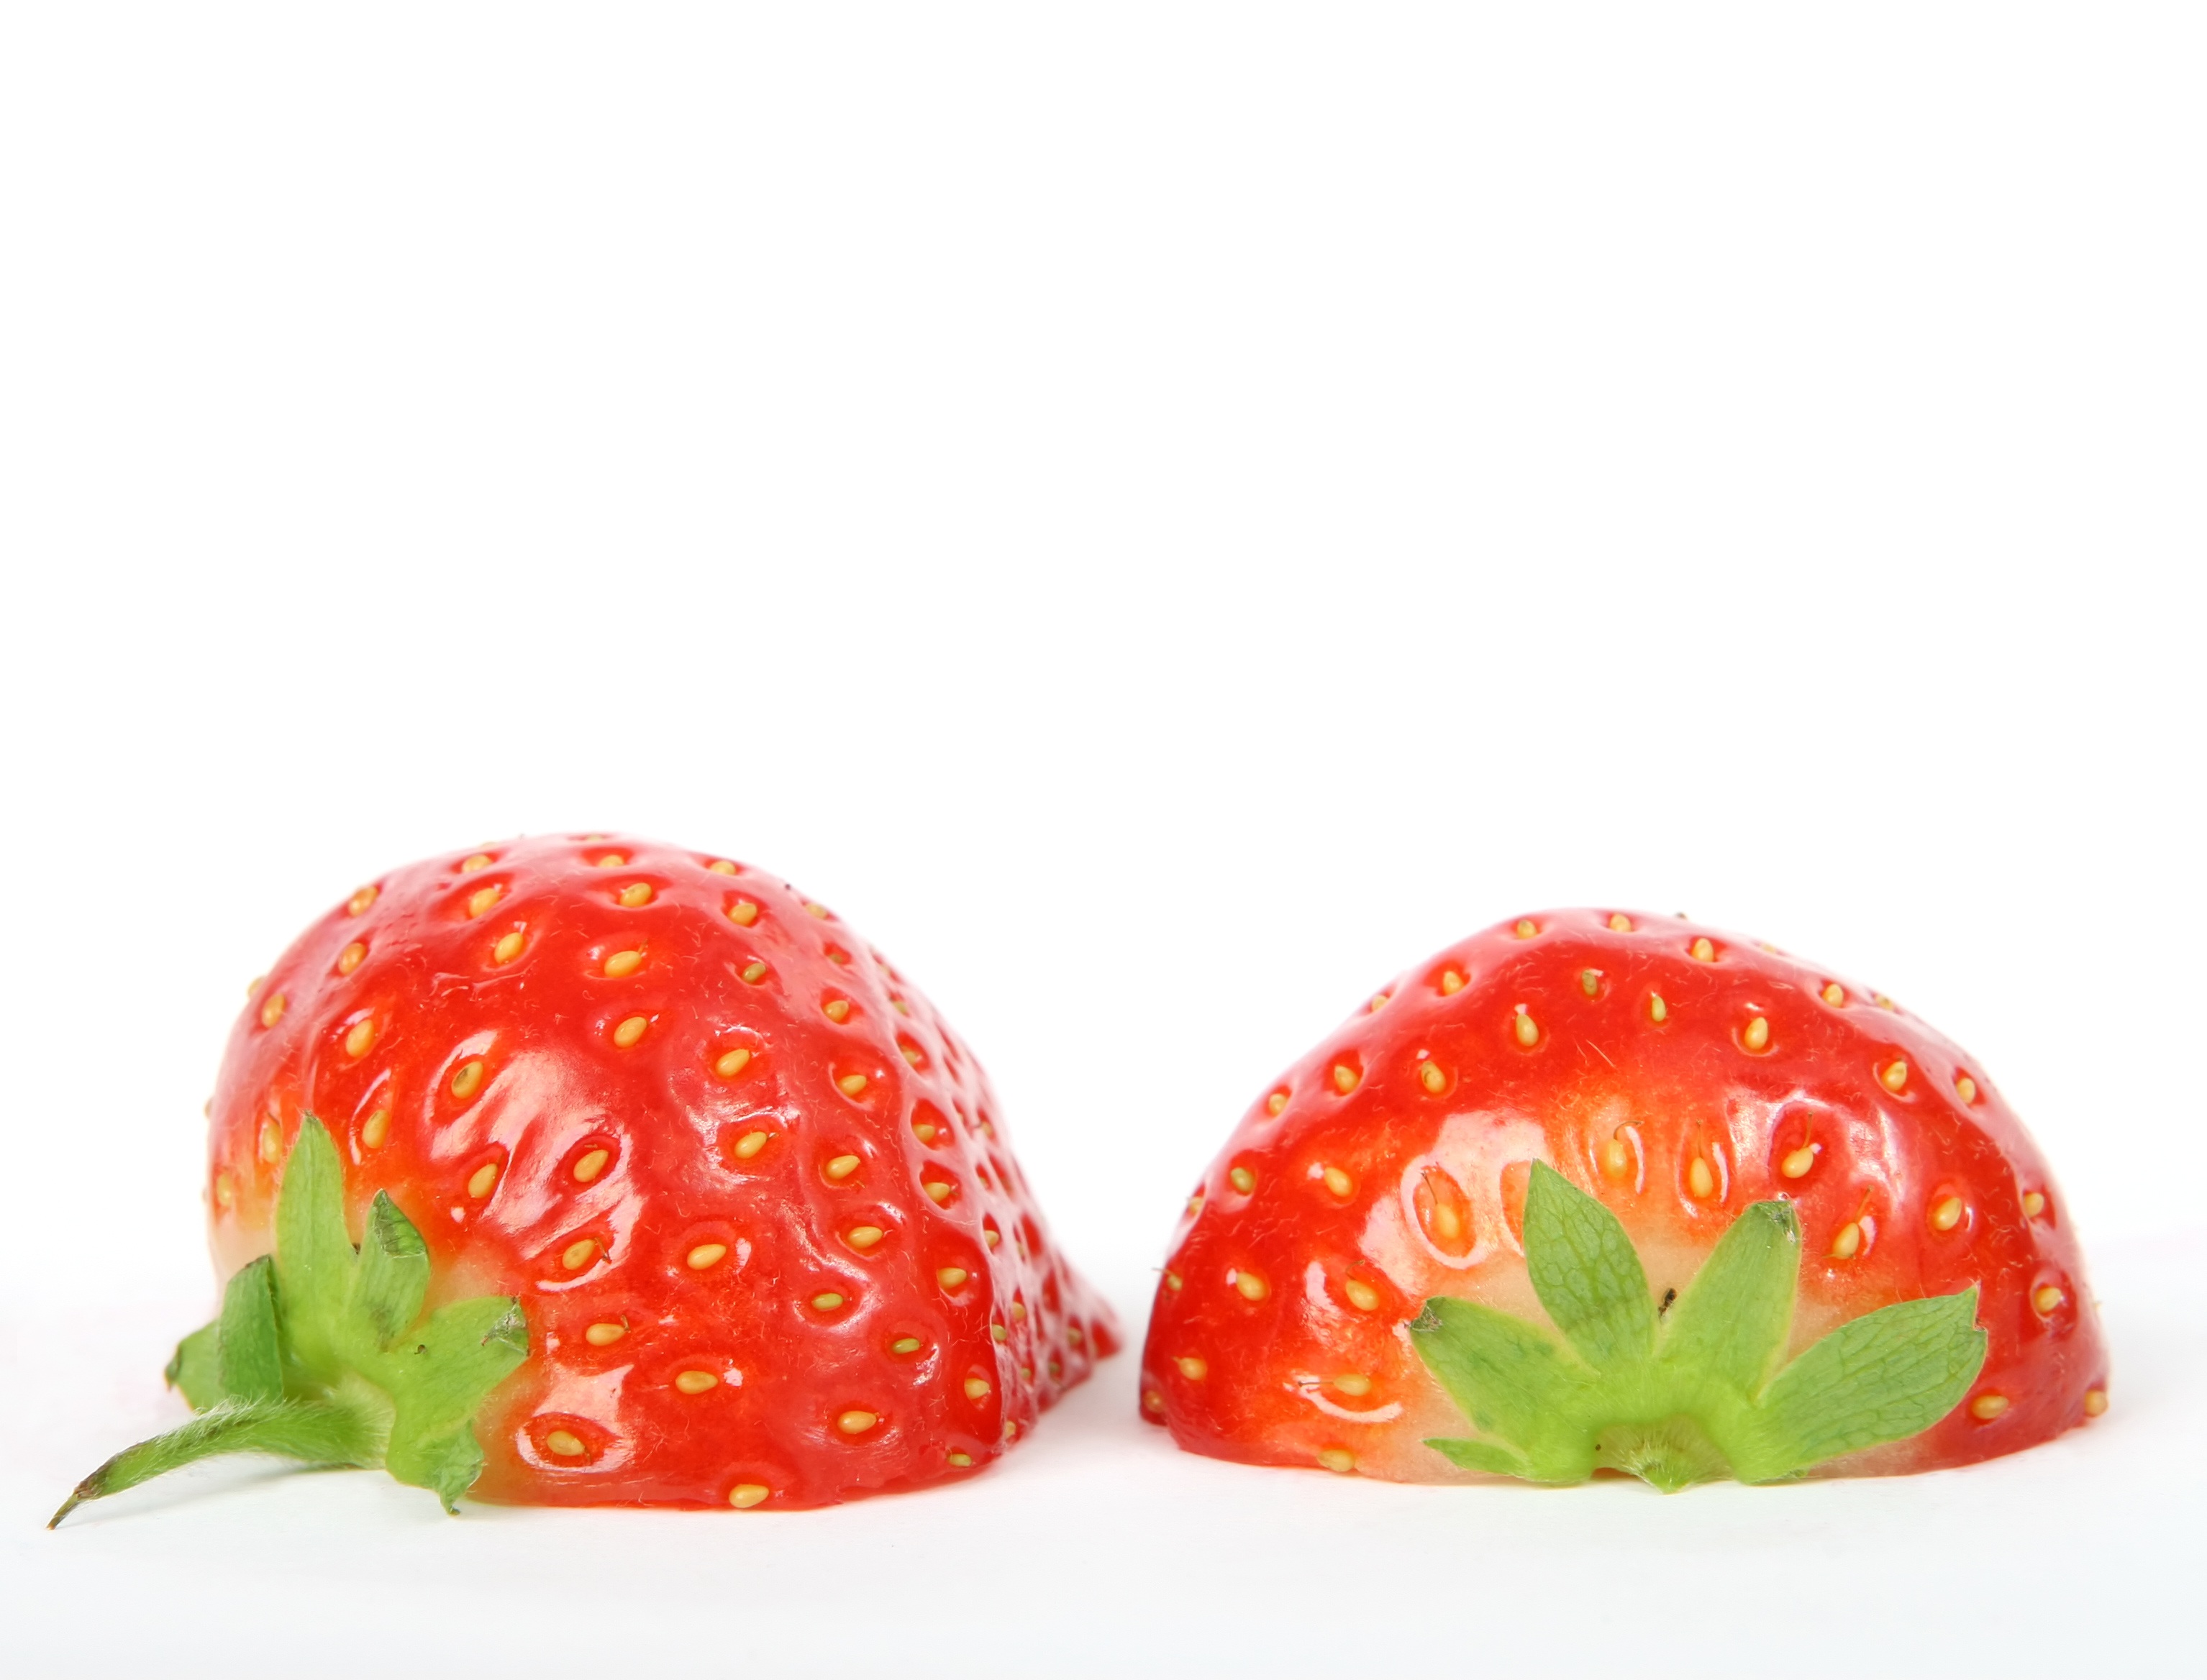
plant, white, fruit, berry, flower, restaurant, home, isolated, summer, food, salad, green, red, produce, vegetable, color, macro, natural, space, fresh, black, colorful, closeup, breakfast, healthy, snack, dessert, lunch, delicious, health, strawberry, life, tomato, stalk, grocery, vitamin, colour, nutrition, vegetarian, passion, good, exotic, strawberries, diet, starter, gorgeous, organic, ingredients, copy, flavor, flowering plant, land plant, wholesome